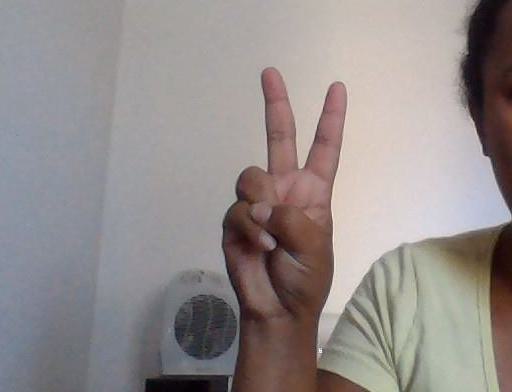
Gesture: peace